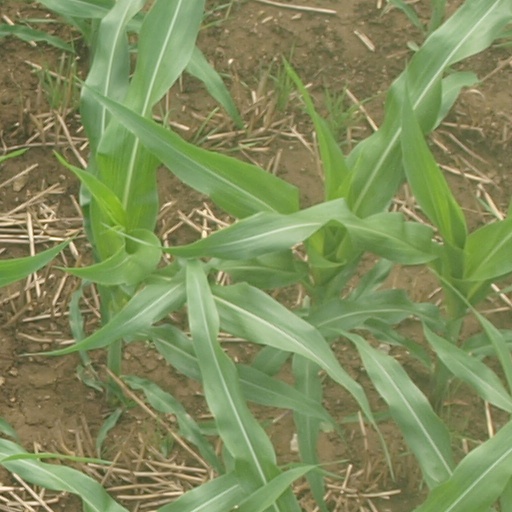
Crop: maize; corn